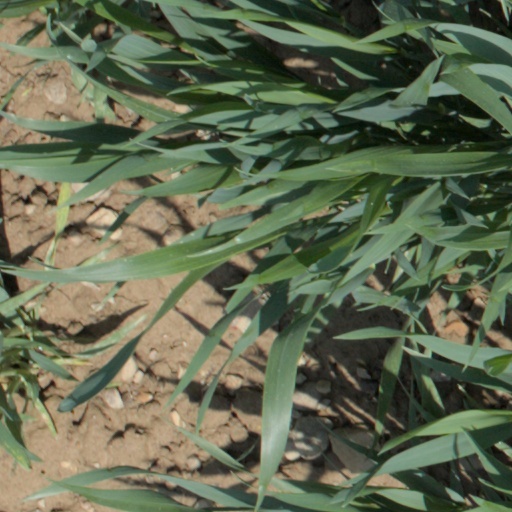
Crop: wheat